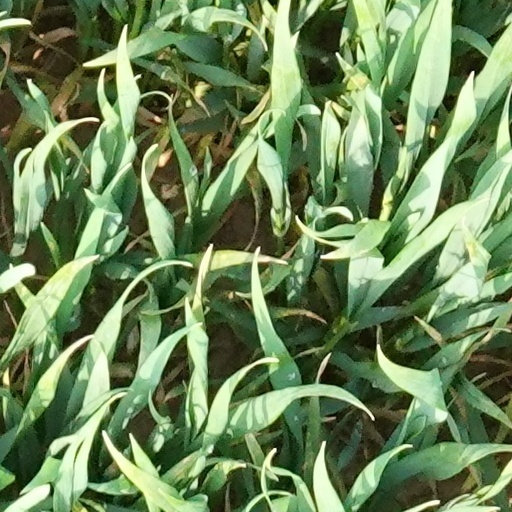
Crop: wheat